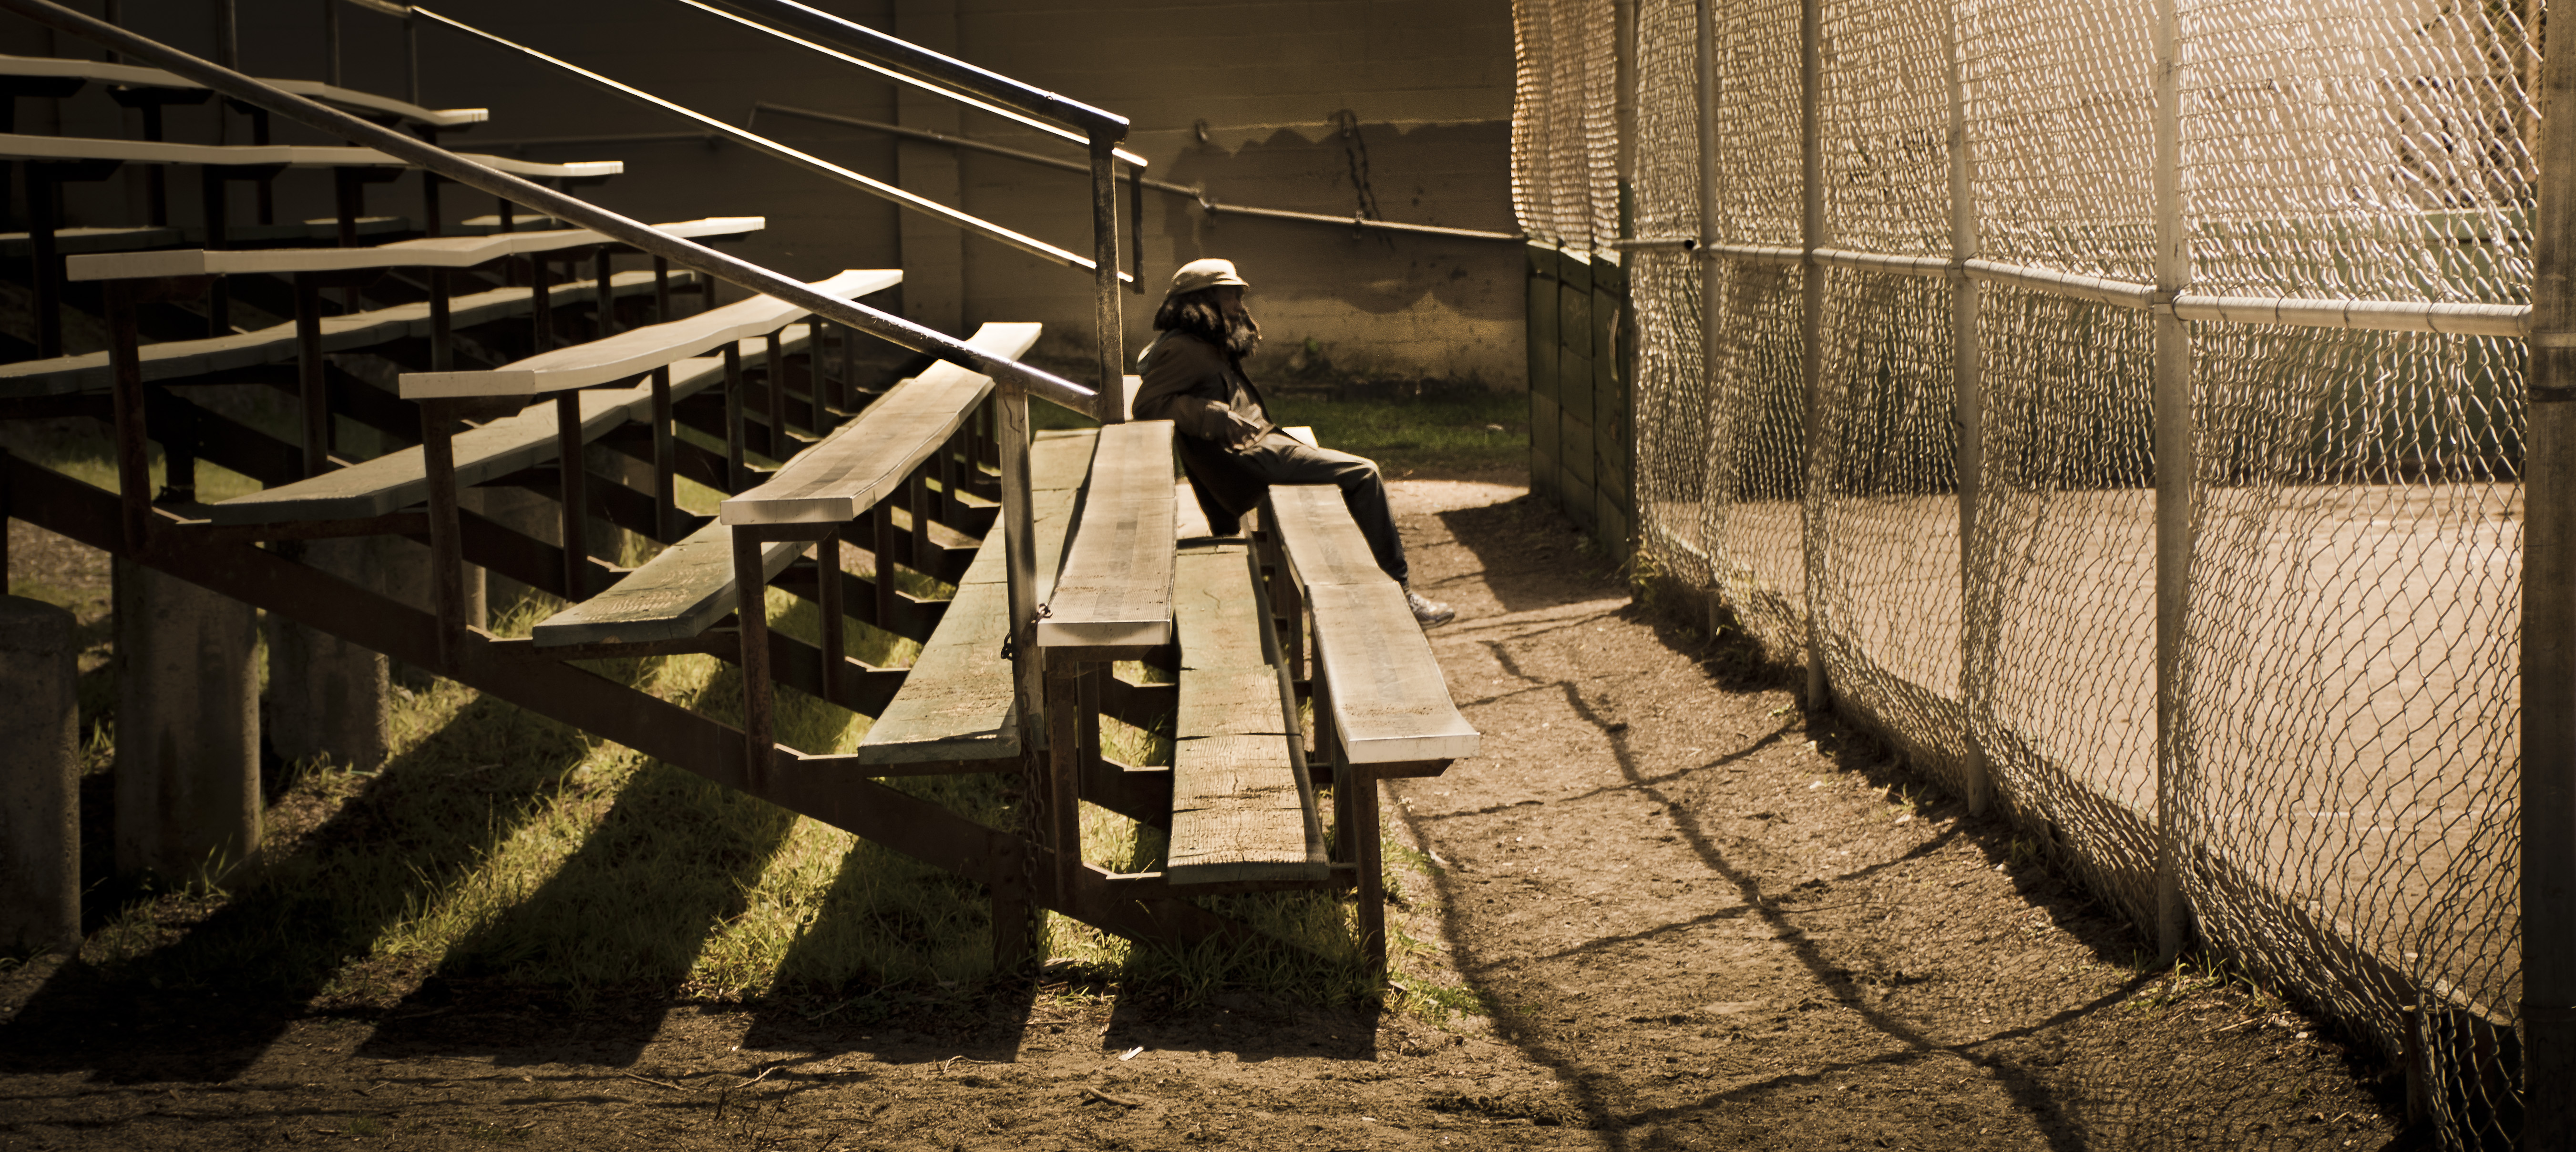
light, wood, street, wall, color, shadow, darkness, temple, infrastructure, photograph, image, urban area, ancient history